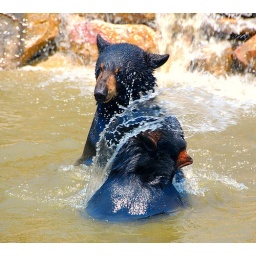
Black bears having a water fight at a preserve in PA!